Chinese art

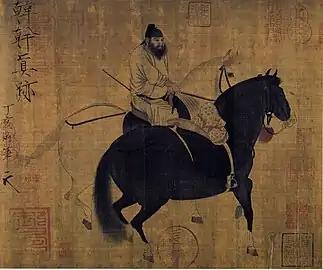
"A Man Herding Horses", by Han Gan (706–783 AD), Tang dynasty original.

Following a transition under the Sui dynasty, Buddhist sculpture of the Tang evolved towards a markedly lifelike expression. As a consequence of the dynasty's openness to foreign trade and influences through the Silk Road, Tang dynasty Buddhist sculpture assumed a rather classical form, inspired by the Greco-Buddhist art of Central Asia.